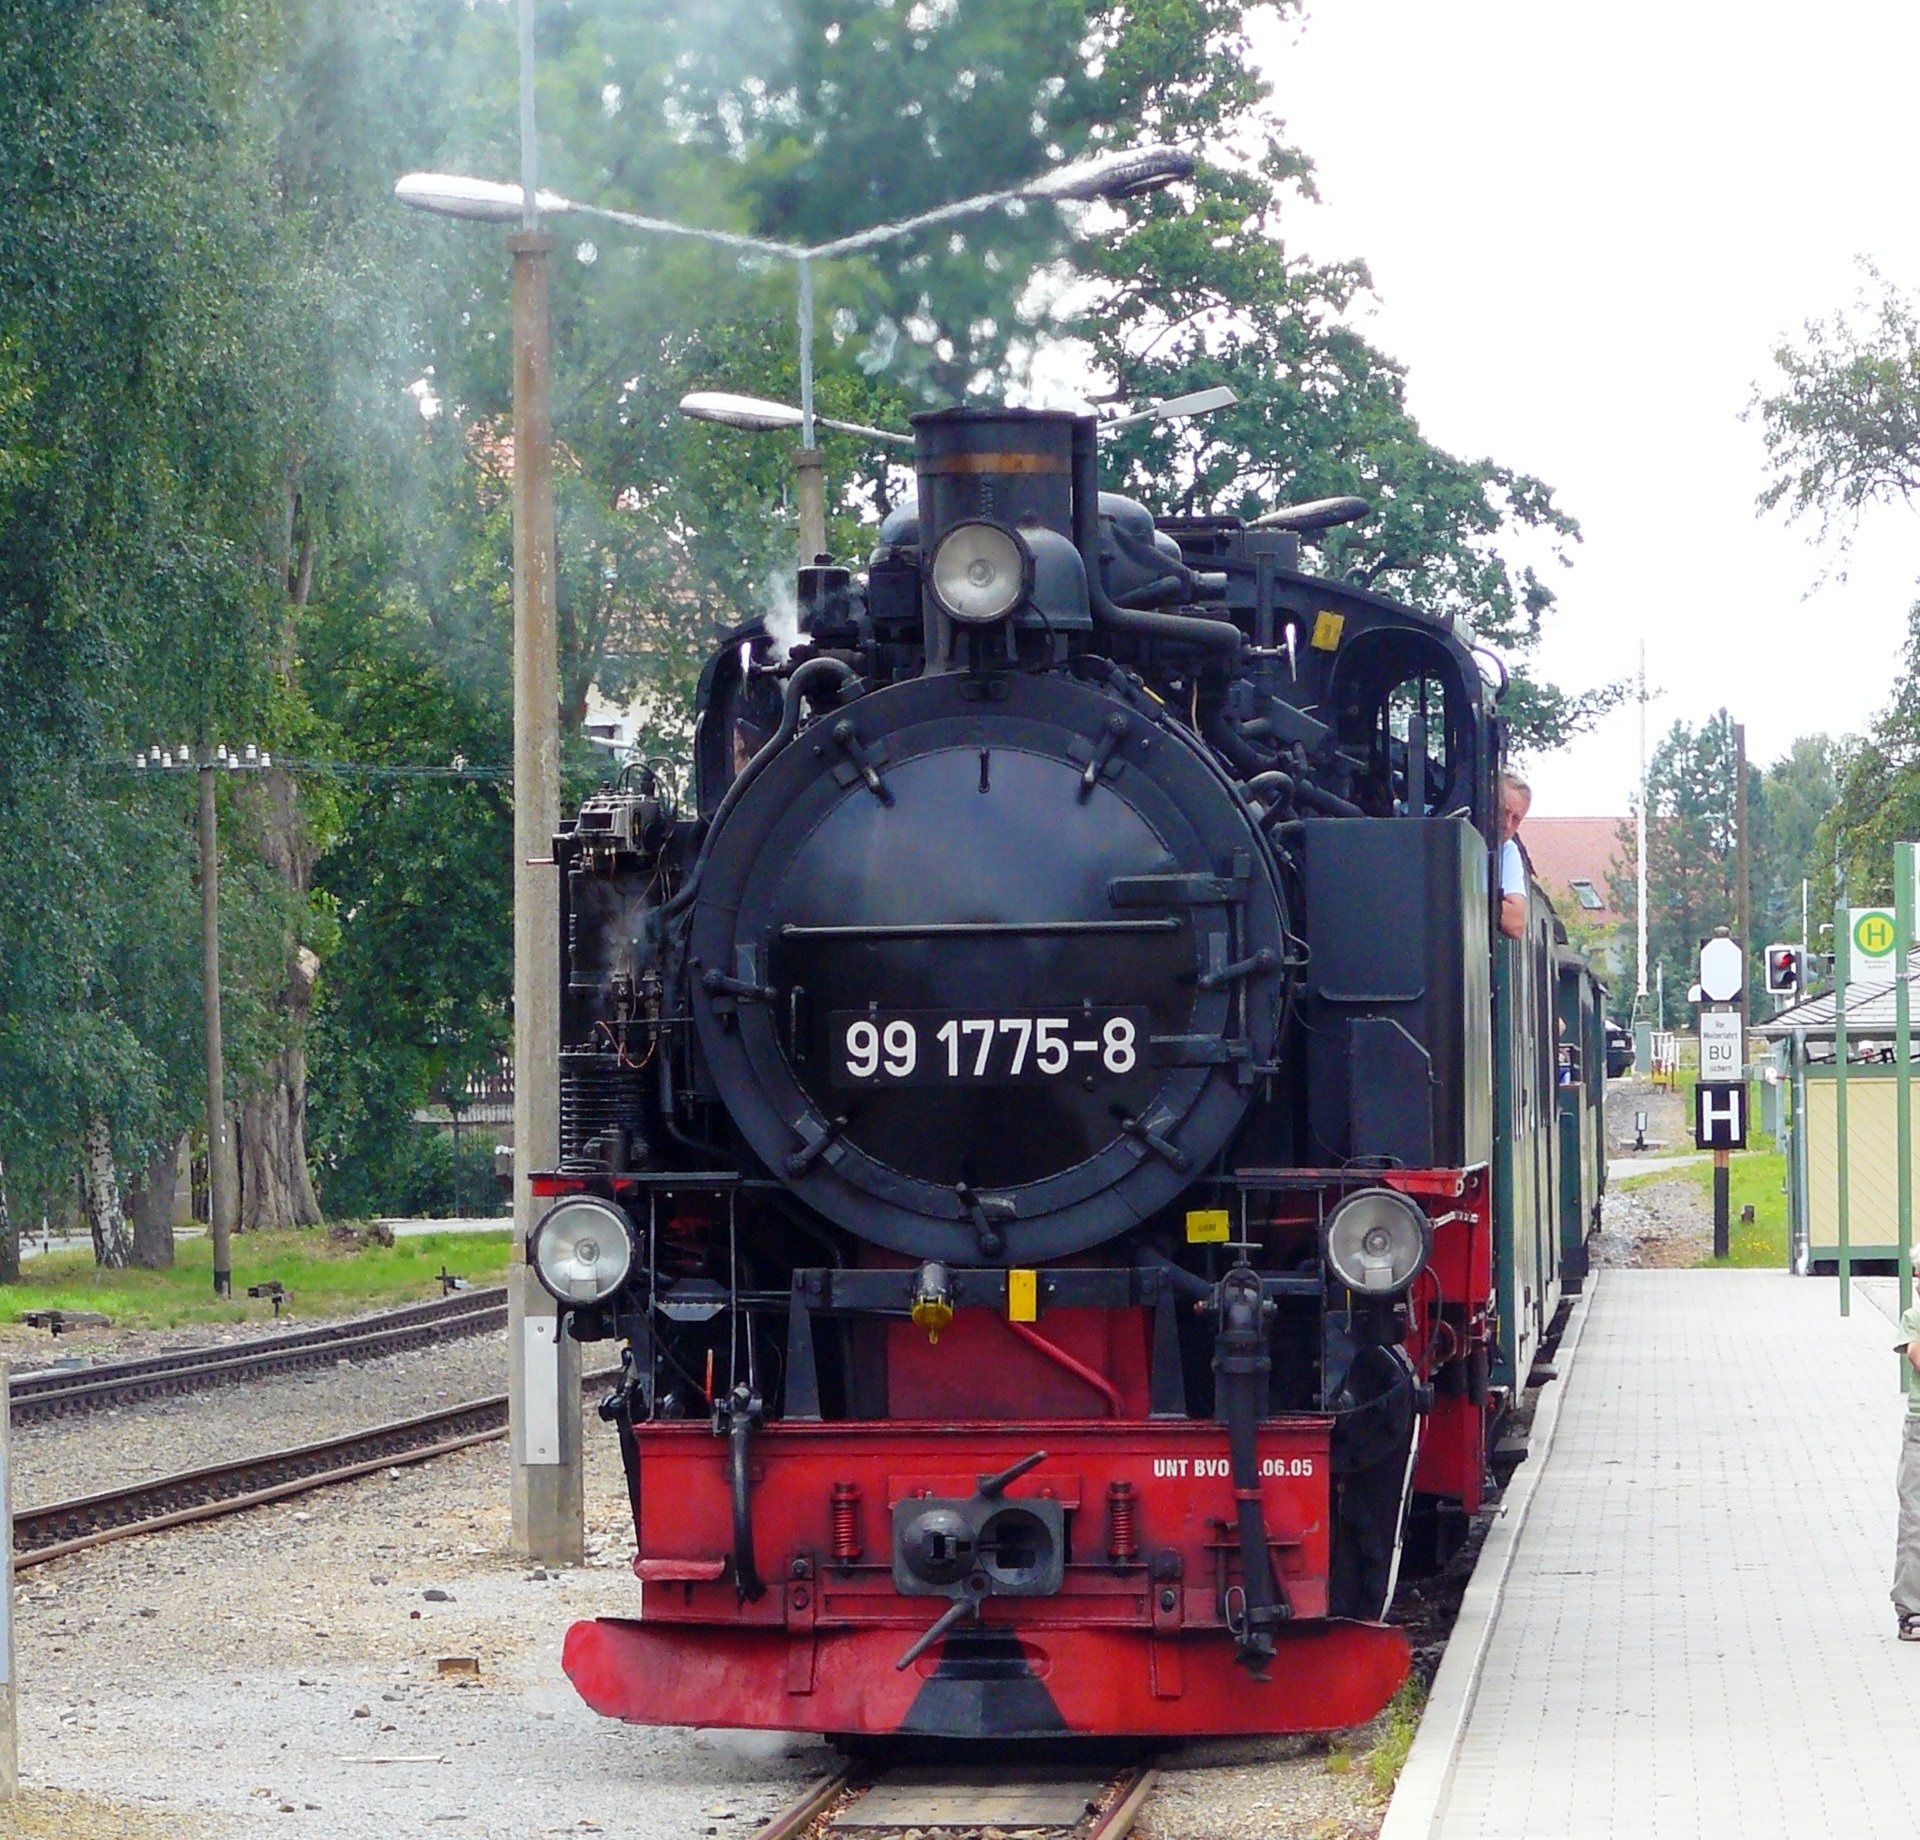
train, transport, vehicle, locomotive, steam engine, railway station, rail transport, moritz castle, land vehicle, rolling stock, automotive engine part, loessnitzbahn